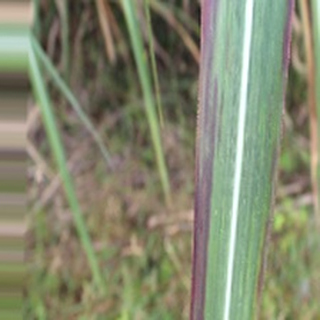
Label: sugarcane_bacterial_blight